El Fonógrafo

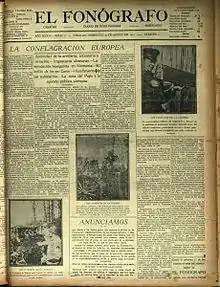
Front page of "El Fónógrafo" during World War I

Plumacher writes about the precarious situation of freedom of expression in Venezuela by that time, particularly in the case of "El Fonógrafo": "The newspapers that dared to speak negatively about the president´s policy were simply closed down by the government, as was the case of El Fonógrafo. This newspaper was (and still is) one of the best-run newspapers in Venezuela, modest and refined in its words but firm and serious in matters related to public welfare". Plumacher also writes about one of the many occasions when government troops entered the offices of "El Fonógrafo" and confiscated everything. "All the machinery of El Fonógrafo´s workshop was sent to the government office in Maracaibo, to edit a newspaper that supported president Antonio Guzmán Blanco".